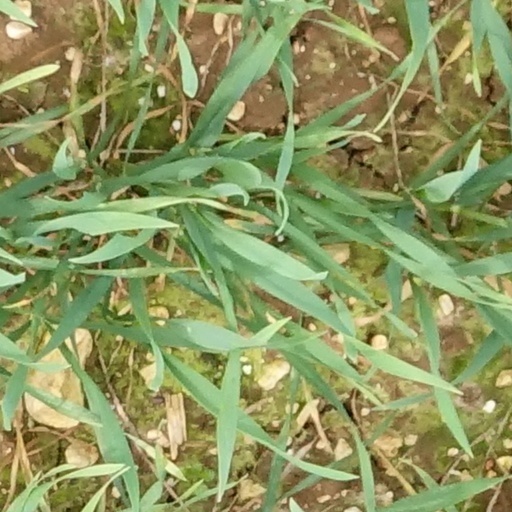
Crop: wheat